Zagar Pyaw Thaw Athel Hnalone

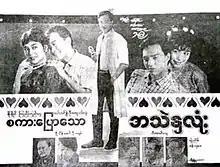
film poster

Zagar Pyaw Thaw Athel Hnalone is a 1968 Burmese black-and-white drama film directed by Thukha. The film won three Myanmar Academy Awards including Best Film, Best Director and Best Supporting Actor.